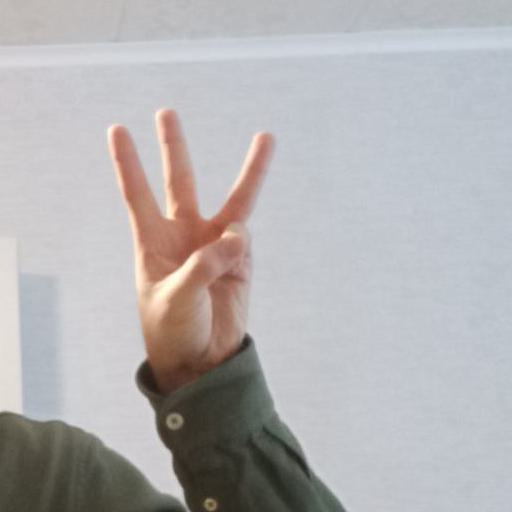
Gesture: three